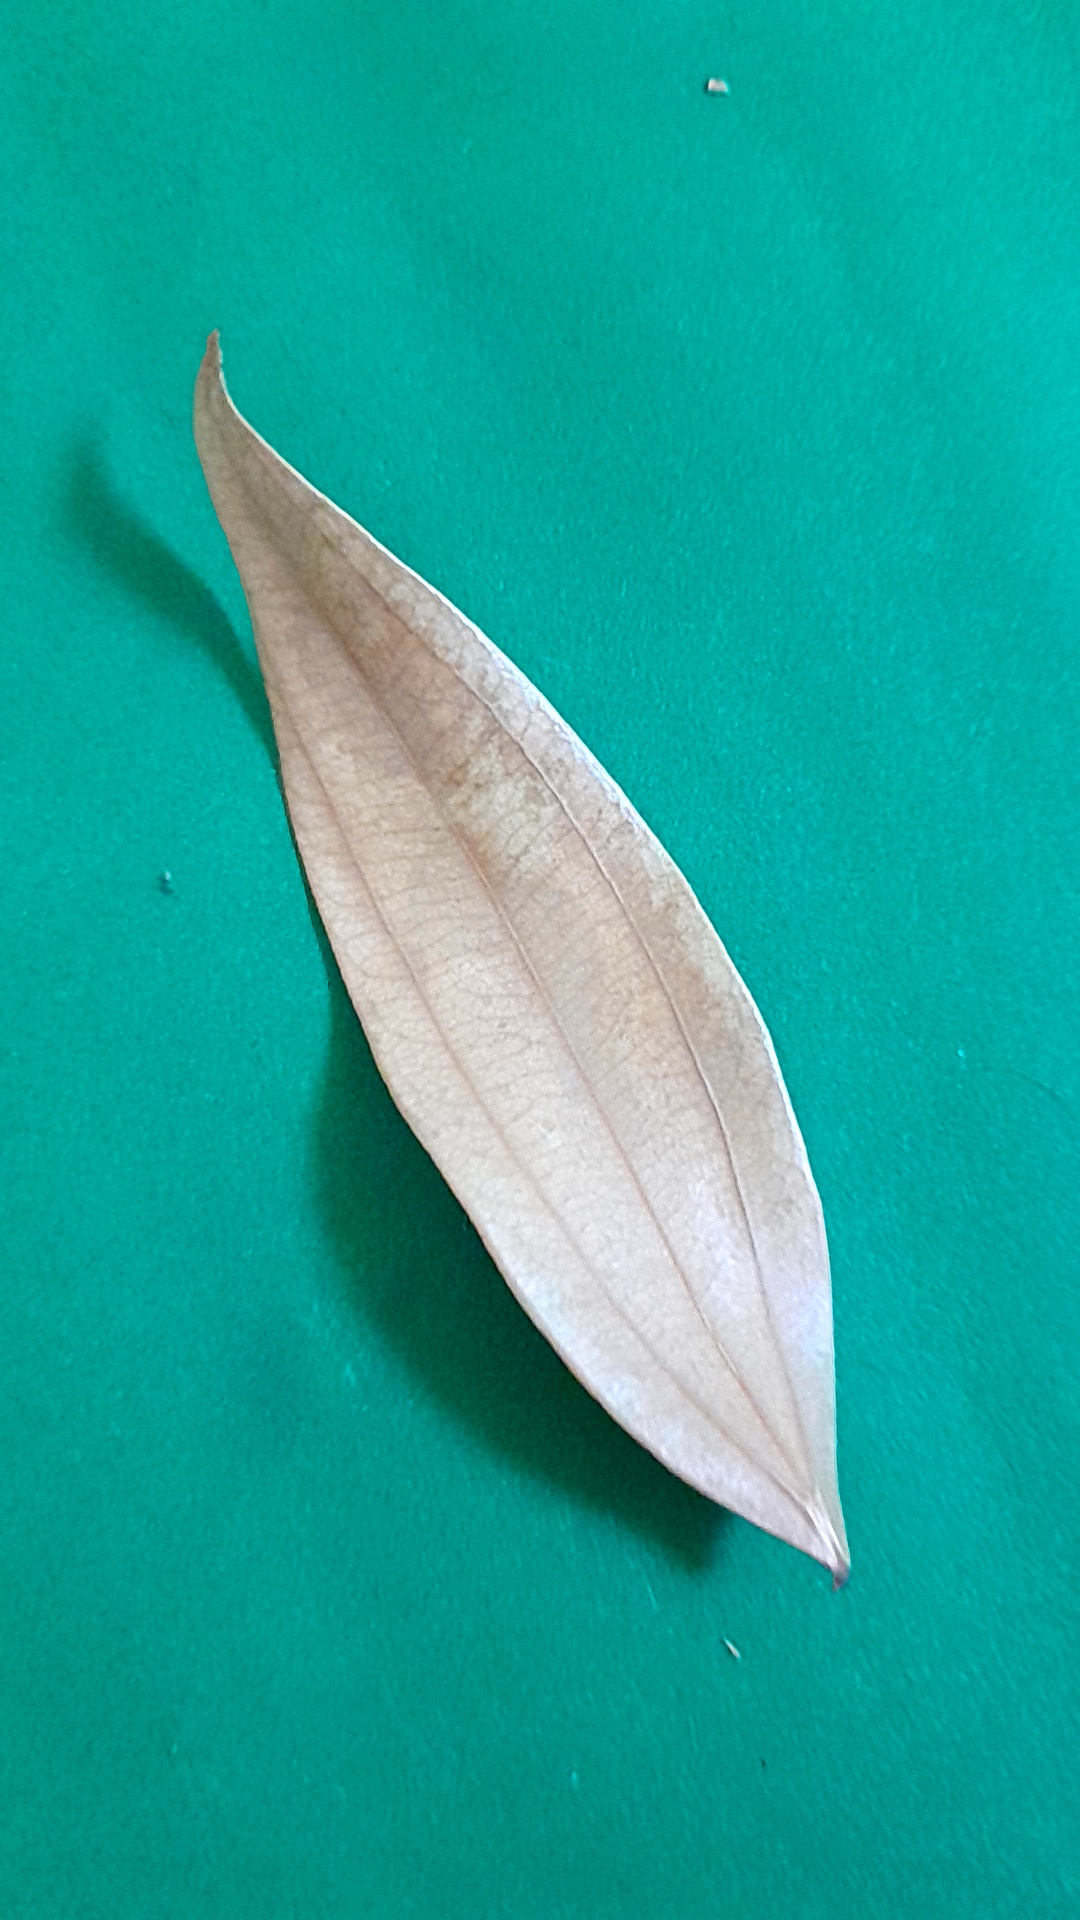
Label: Dry Leaf